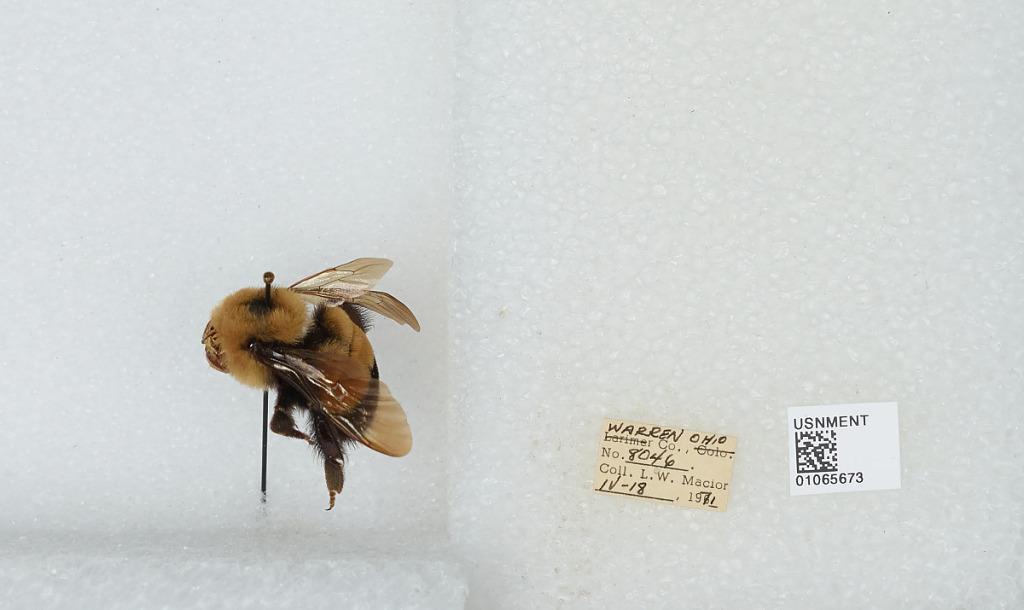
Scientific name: Bombus (Bombus) affinis Cresson
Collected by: L. Macior
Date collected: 1971-4-18
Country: United States
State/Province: Ohio
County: Warren
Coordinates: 39.4242, -84.1856